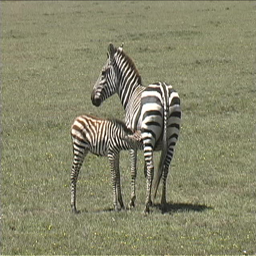
young zebra having lunch on the plains